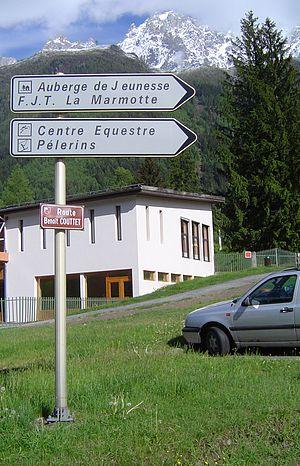
Les Pélerins est un quartier de la commune française de Chamonix-Mont-Blanc située dans le département de la Haute-Savoie dans la région Auvergne-Rhône-Alpes. Il est situé sur la rive gauche de l'Arve, au sud de la ville.